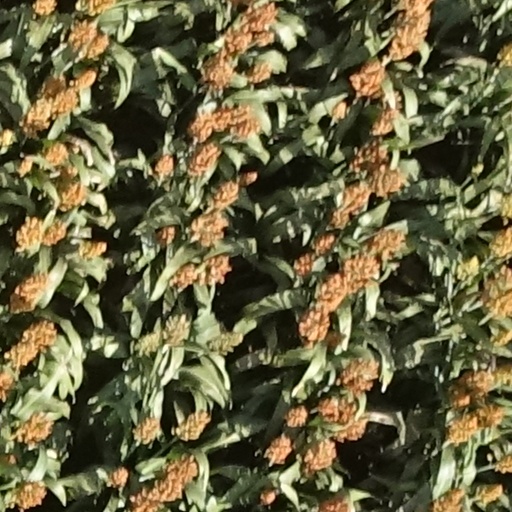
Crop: sorghum